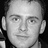
Emotion: neutral